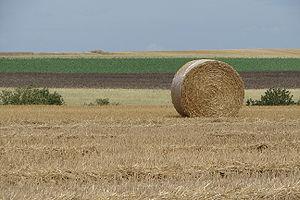
Lieu